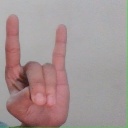
अक्षर: श